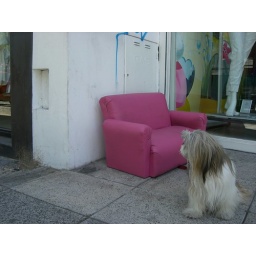
comfortable couch for waiting dogs in front of a boutique in Buenos Aires